Erin Kennedy

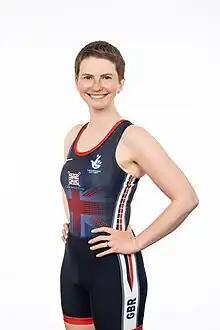

Erin Mairead Kennedy (née Wysocki-Jones; born 5 August 1992) is a British Paralympic coxswain with the GB Rowing Team. Kennedy is a three time World Champion, three time European Champion and World Best Time holder in the PR3 Mixed coxed four.